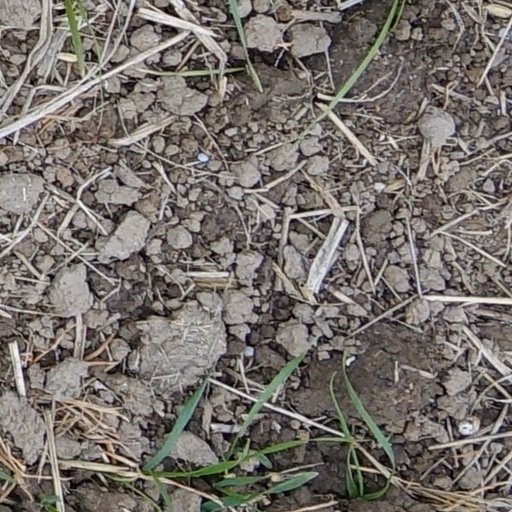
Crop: wheat